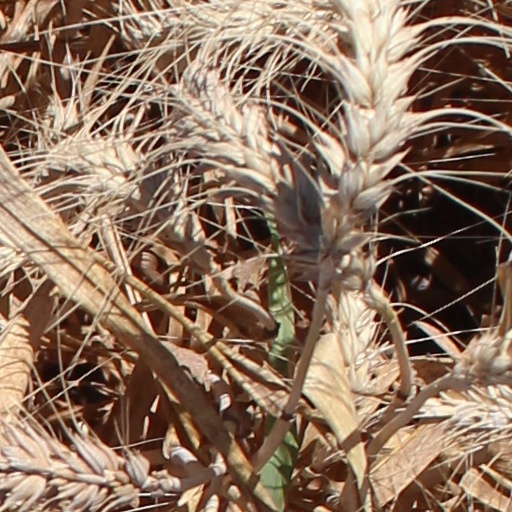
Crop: wheat